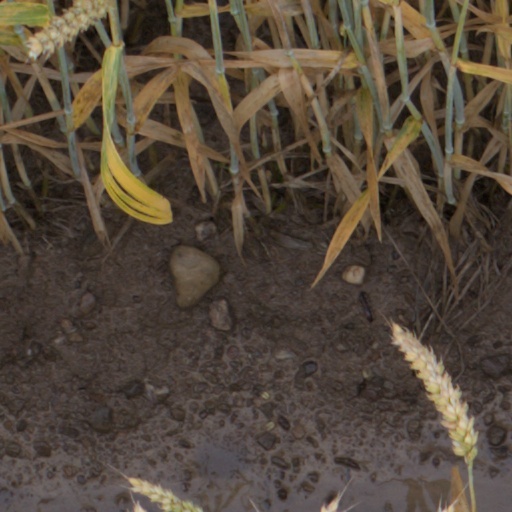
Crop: wheat